169th Engineer Battalion

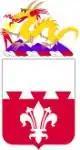

Shield: Scarlet and white are the colors of the Corps of Engineers. The fleur-de-lis flowered was suggested by the coat of arms of Florence, Italy, where the battalion was activated after being reconstituted in 1944. The dovetail is used to allude to an engineering construction principle. The three points represent the organization's three battle honors awarded for service in Italy during World War II.